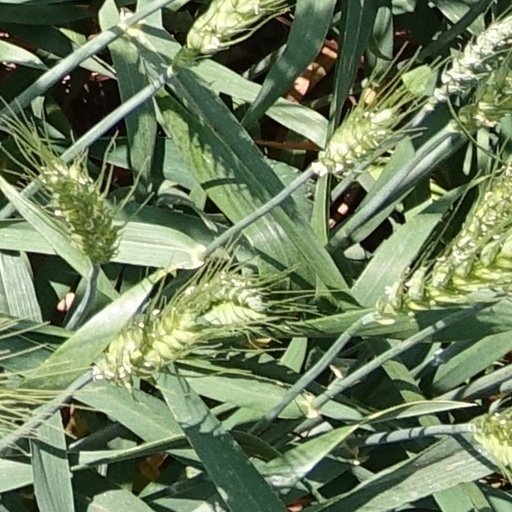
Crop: wheat